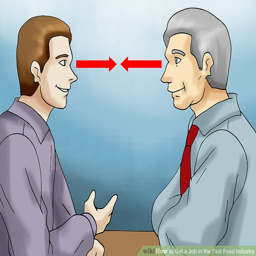
image titled get a job in the step